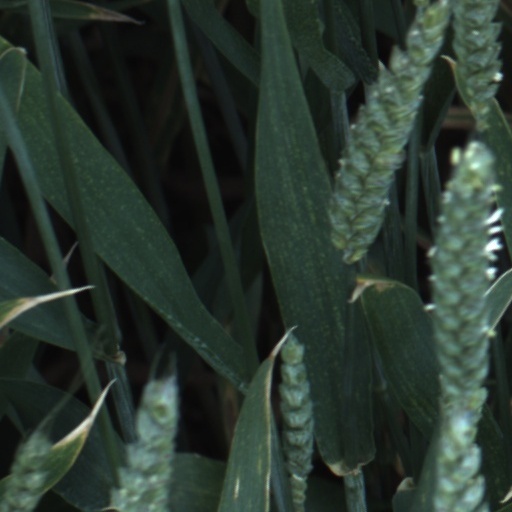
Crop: wheat